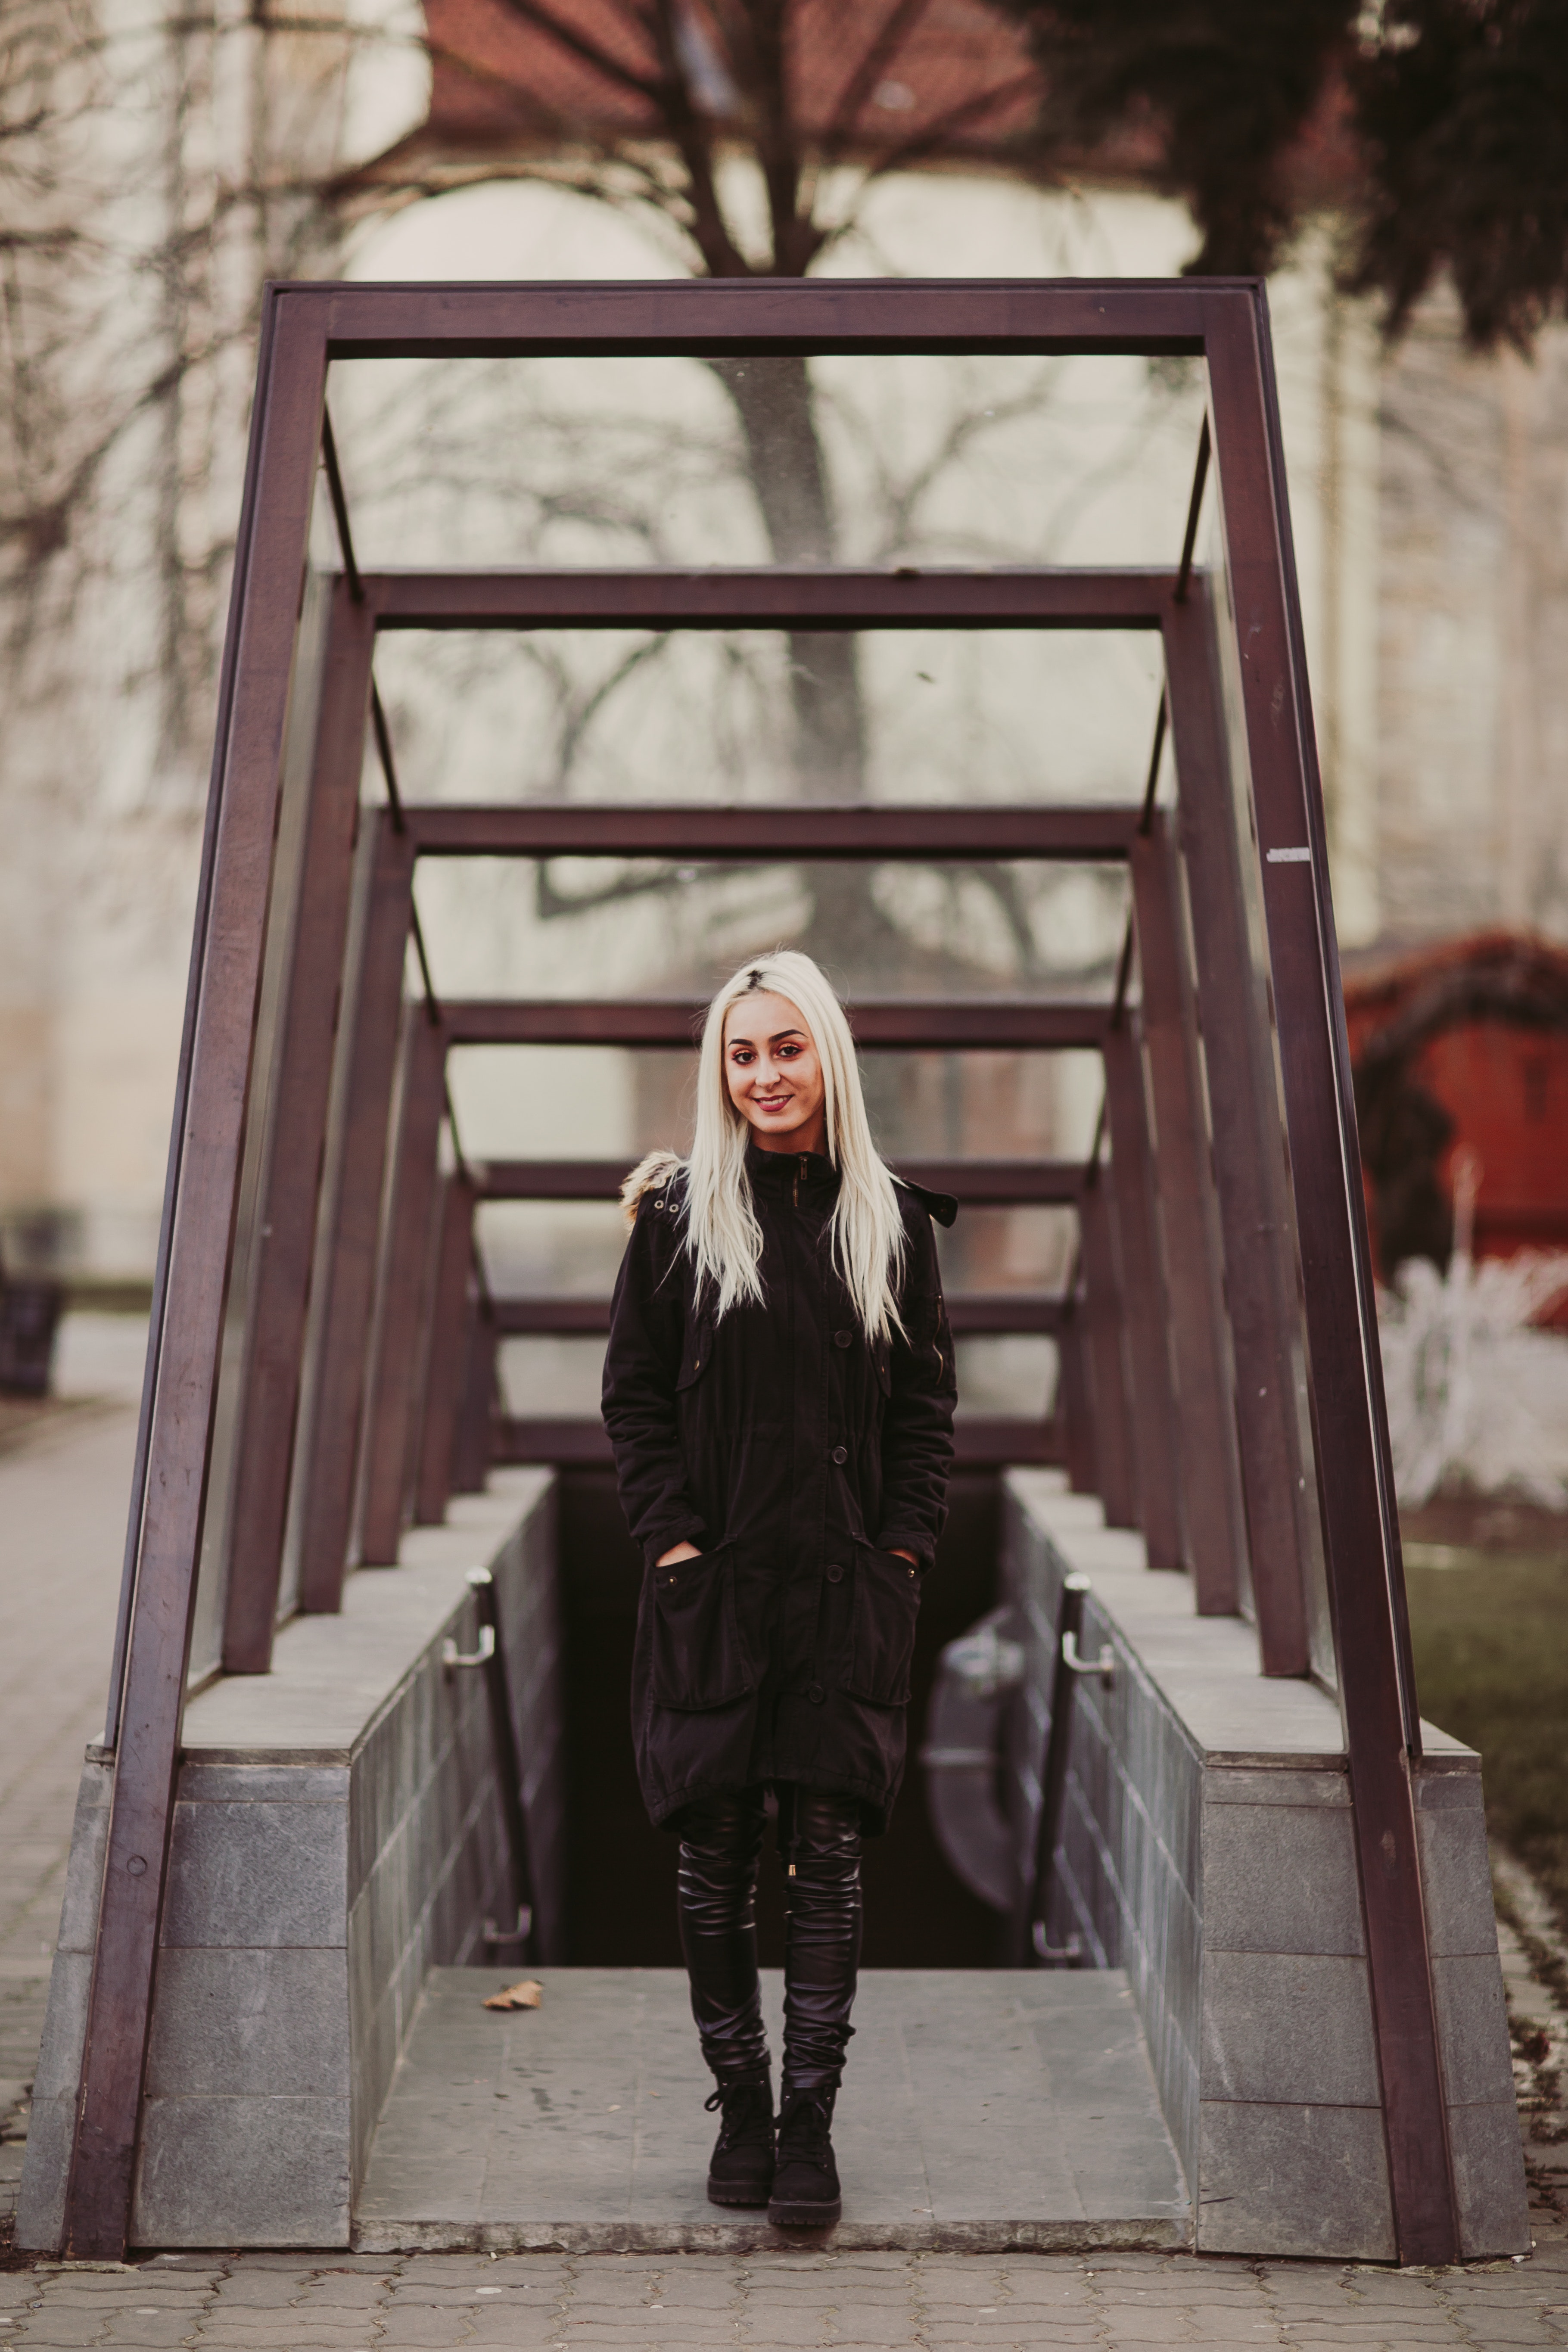
photograph, beauty, fashion, outerwear, photography, winter, street fashion, tree, architecture, long hair, fur, dress, coat, jacket, model, portrait photography, style